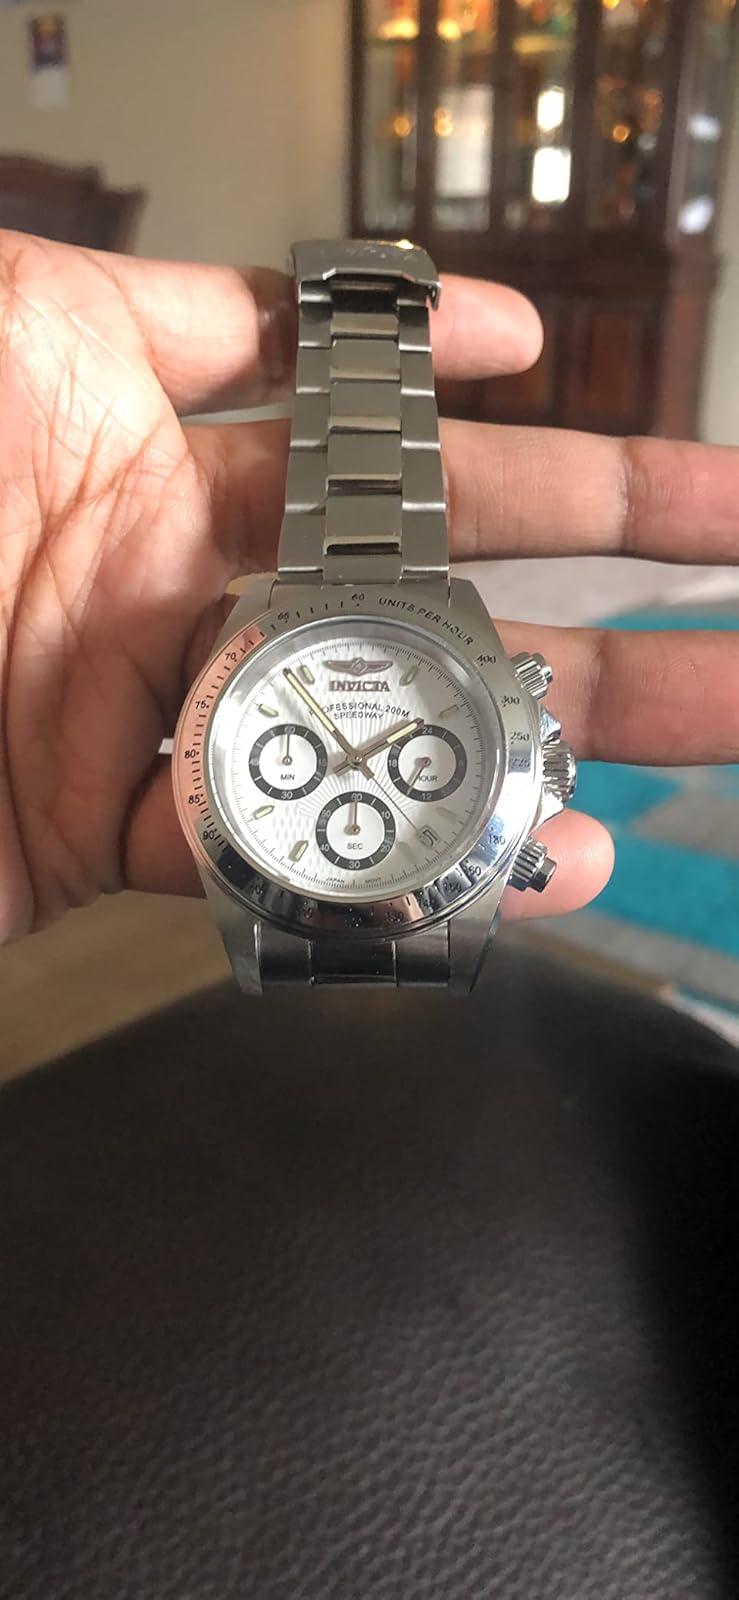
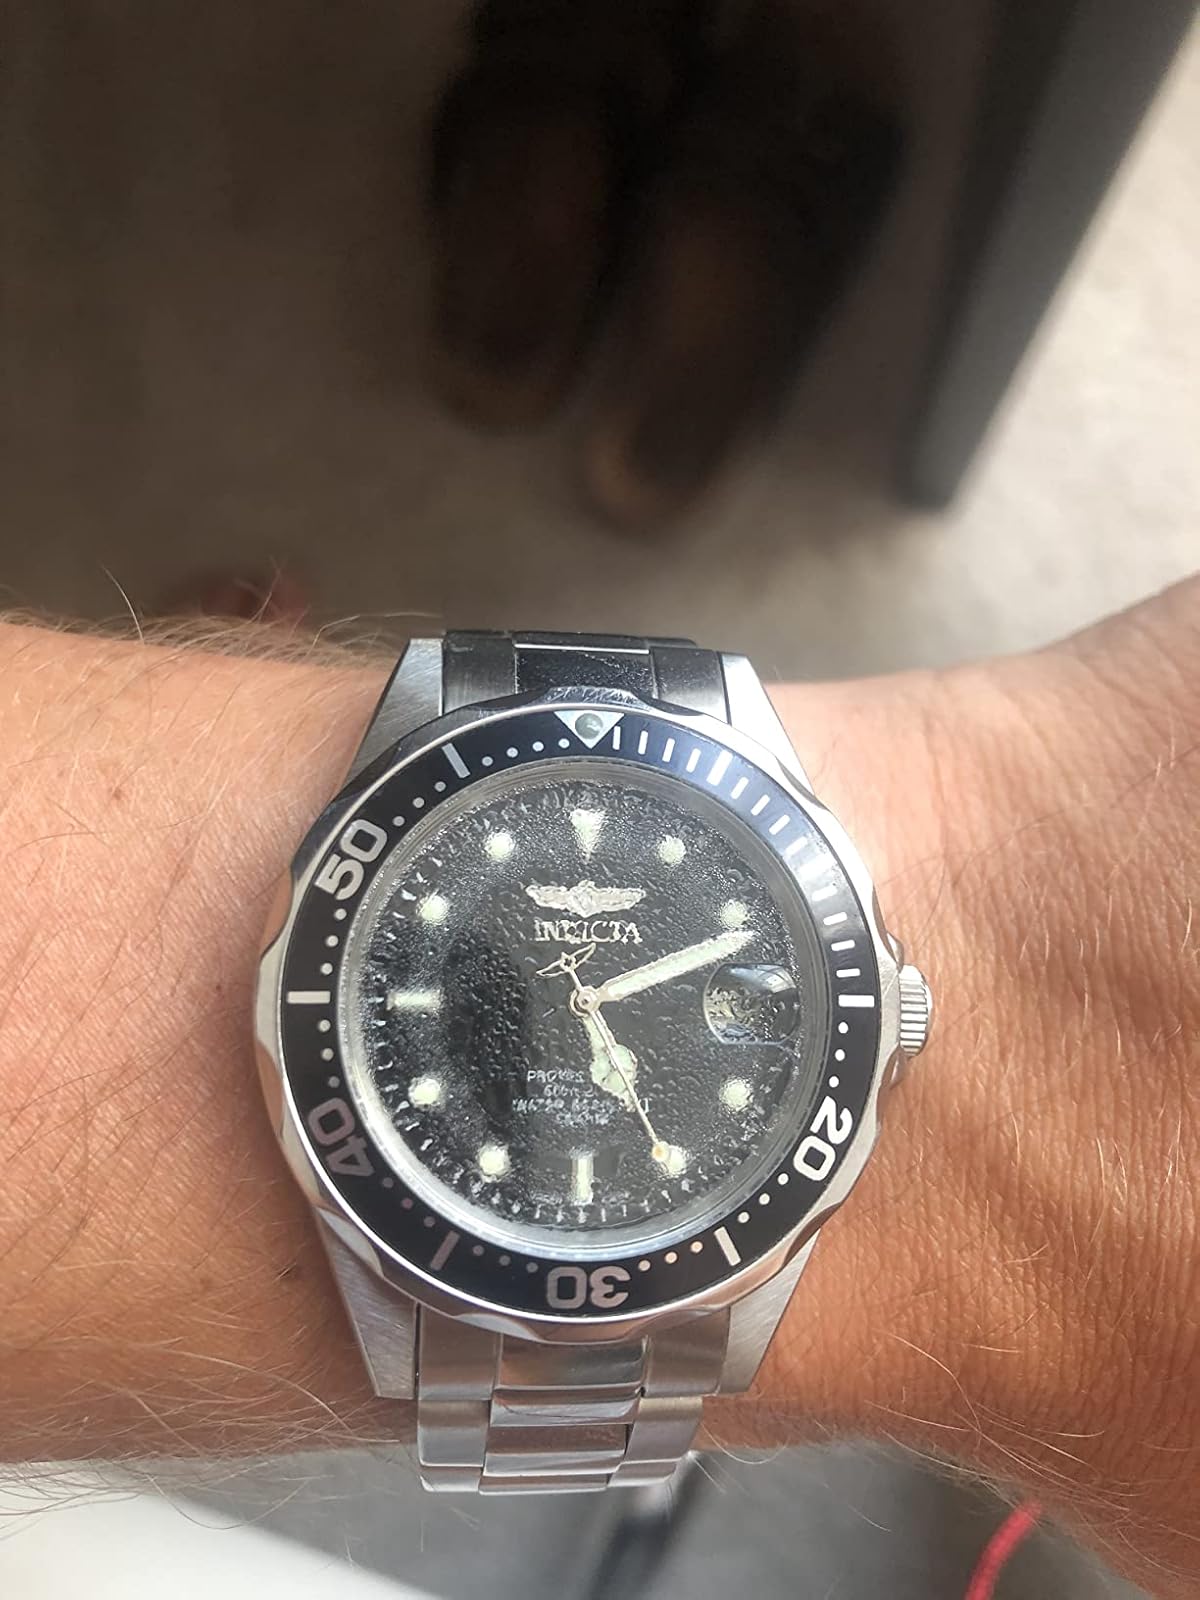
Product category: accessories_watch
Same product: no